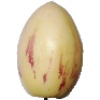
Label: pepino